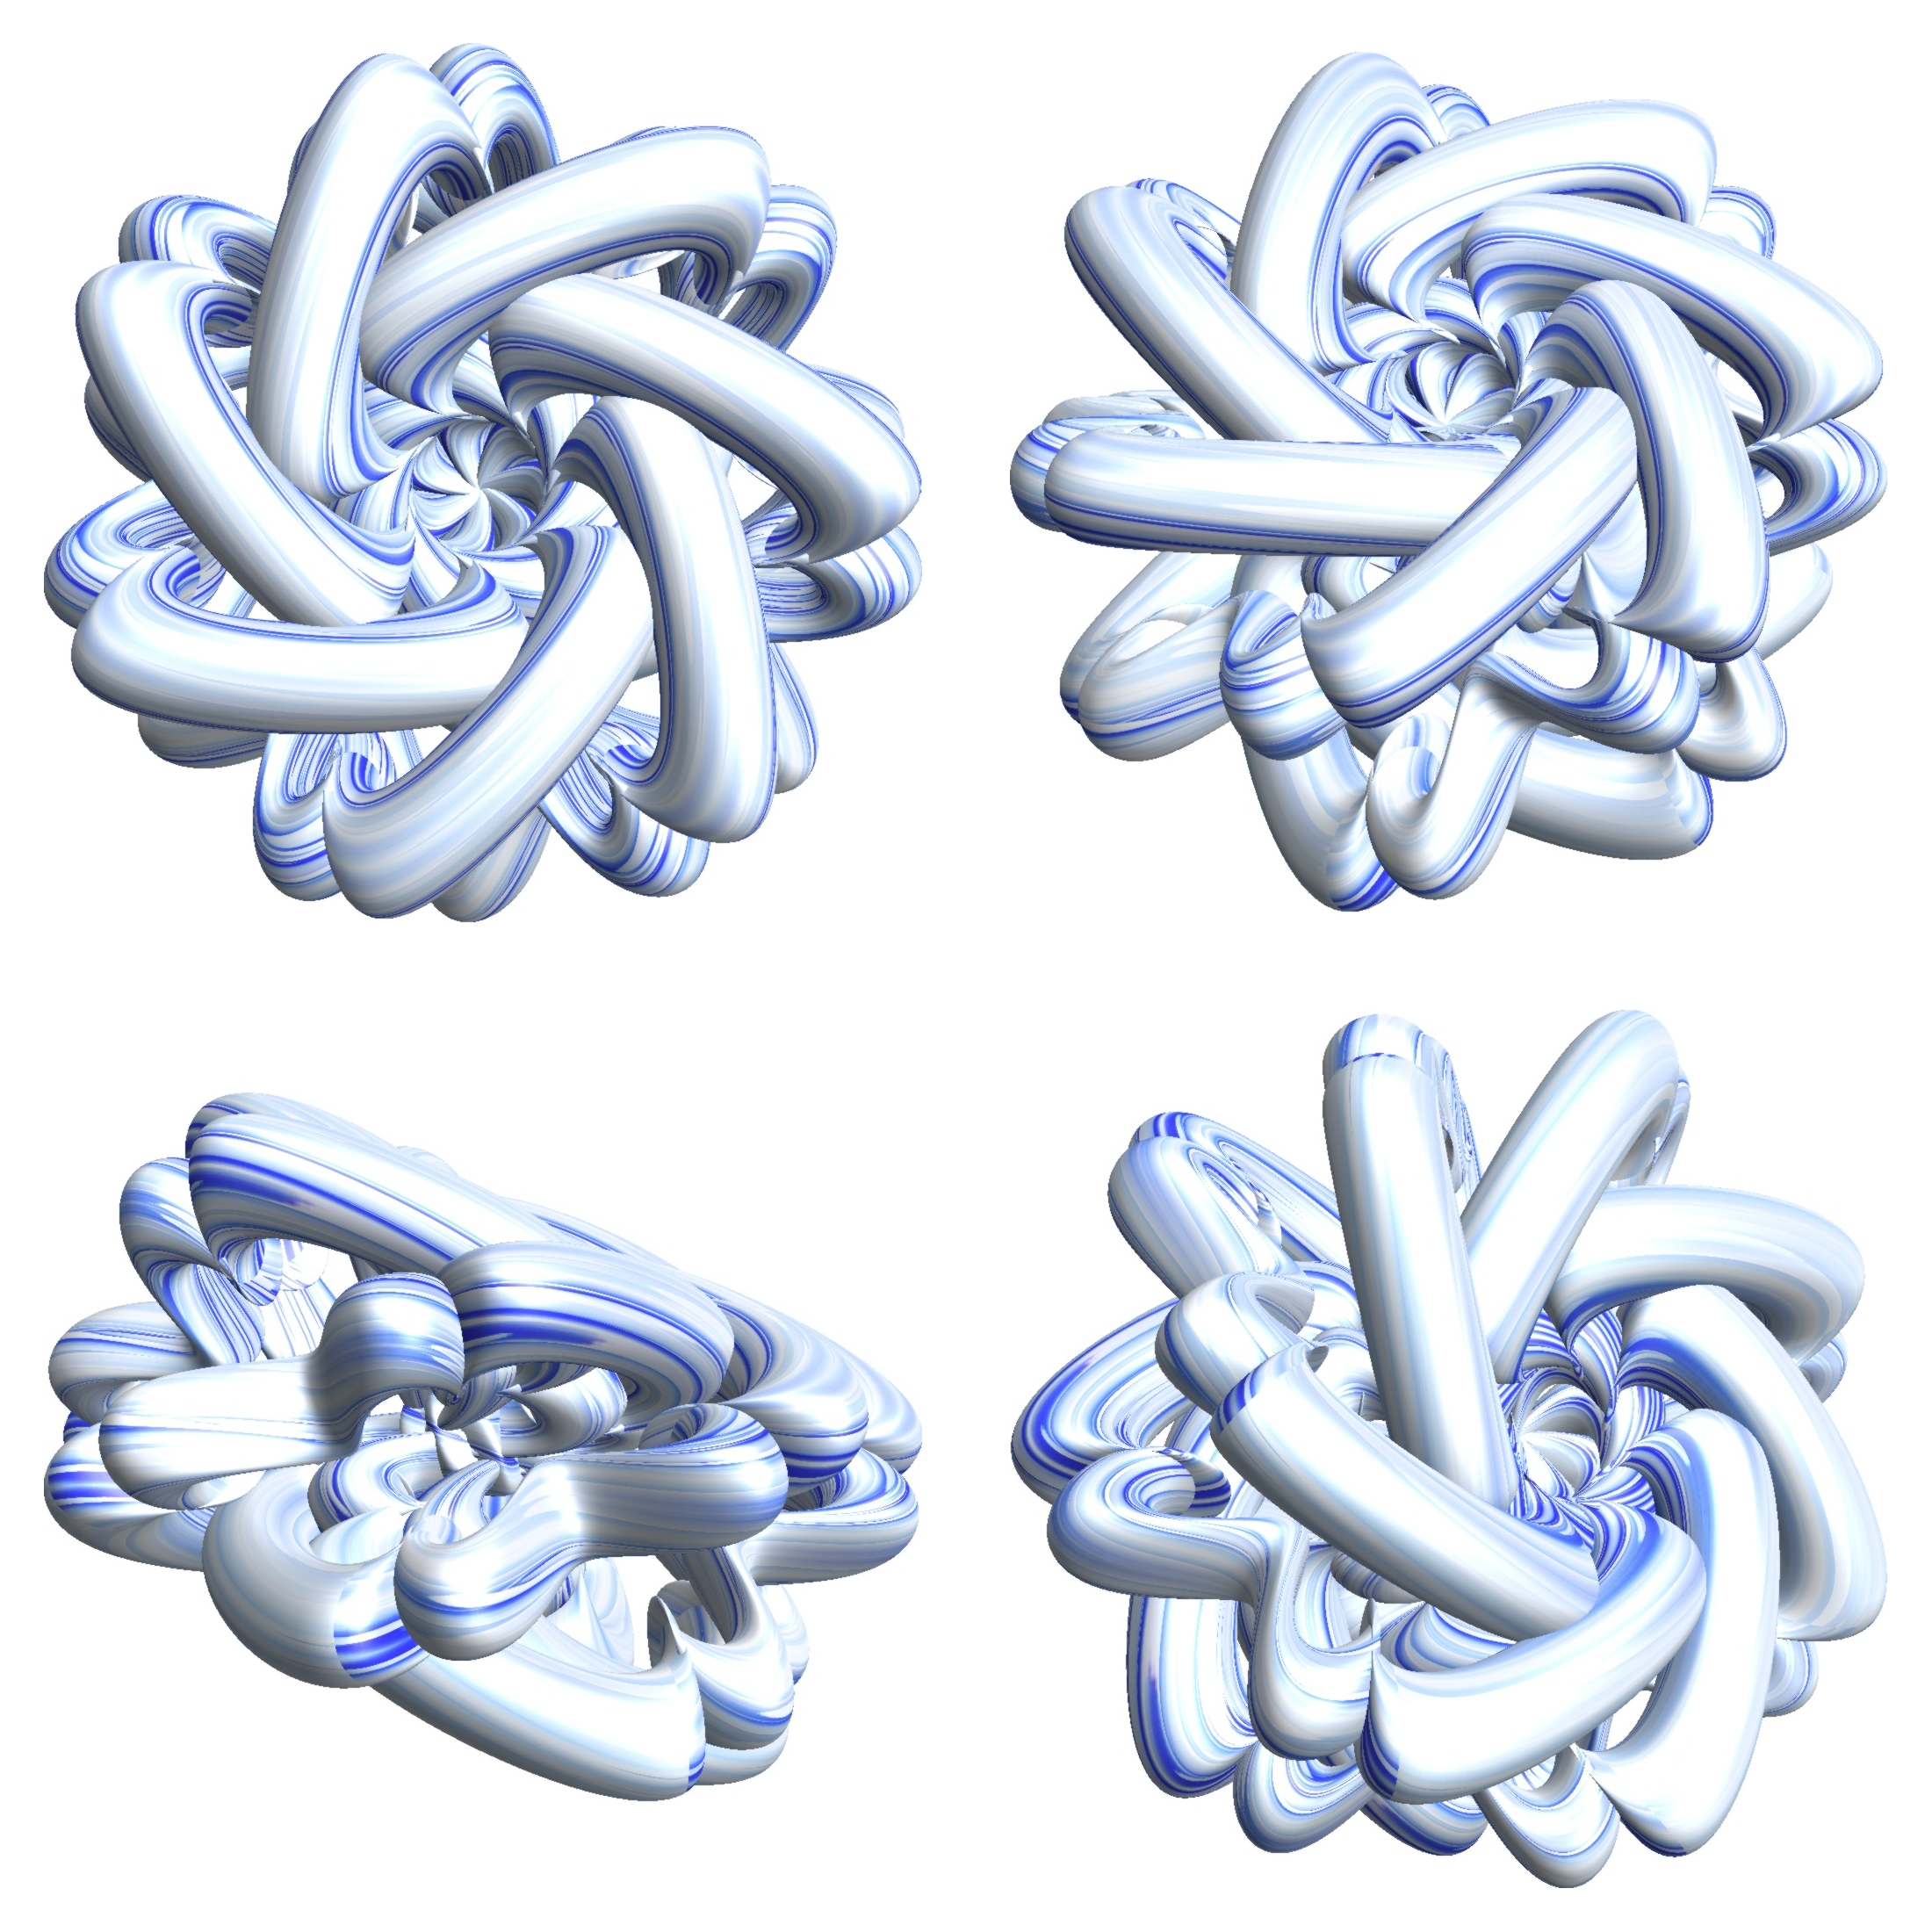
structure, texture, pattern, geometry, ear, font, sculpture, design, symmetry, 3d, graphic, organ, shape, torus, mathematica, cg, parametricplot3d, code, program, algorithm, mapping, geometricsculpture, hexagram, fashion accessory, body jewelry